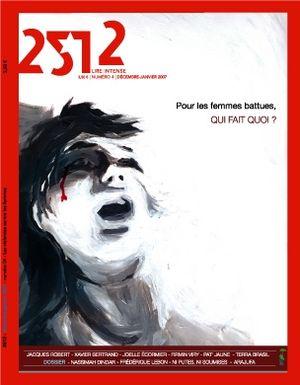
Un magazine d'actualité est une publication périodique — présentée sous forme de magazine — qui propose un retour sur l'actualité. On trouve parfois le synonyme « newsmagazine » pour désigner les magazines d'actualité, en particulier dans les milieux de la communication et dans les médias influencés par la culture des États-Unis et anglaise.